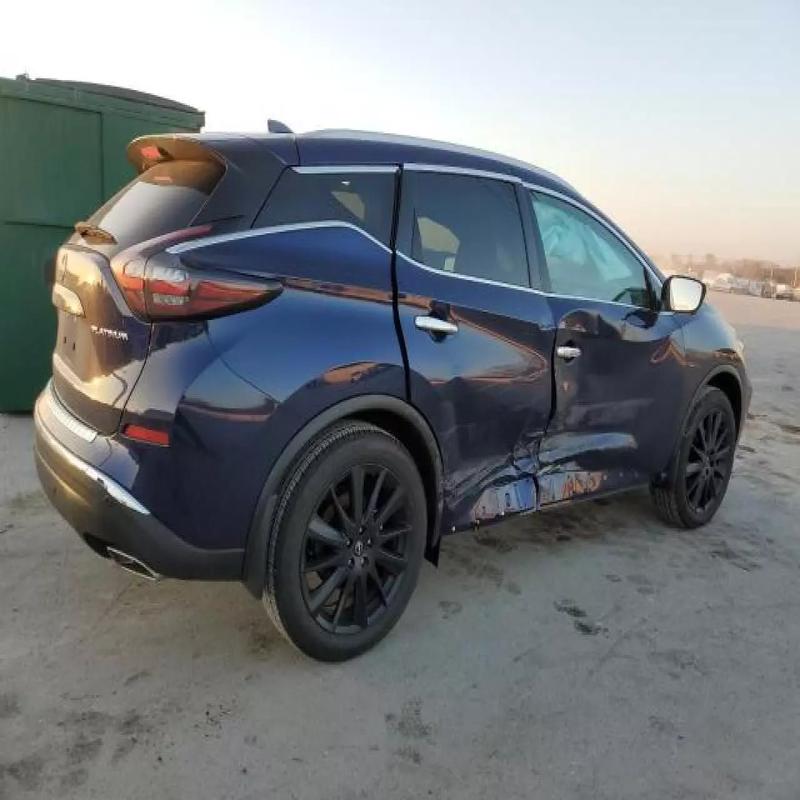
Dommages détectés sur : porte avant droite, porte arrière droite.
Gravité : majeur